Battle of Seneffe

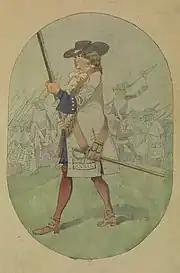
Dutch musketeer from the Schwartzenberg regiment

At 4:00 am on 11 August, the Allies set out in three columns, each marching parallel to the French positions, a formation dictated by the poor roads. The left column was commanded by de Souches, the right by the Marqués de Assentar, commander of the Spanish Army of Flanders, with the bulk of the infantry and artillery in the centre under William. A vanguard of 2,000 cavalry covered the gaps between the columns, with another 5,200 bringing up the rear led by Vaudémont.